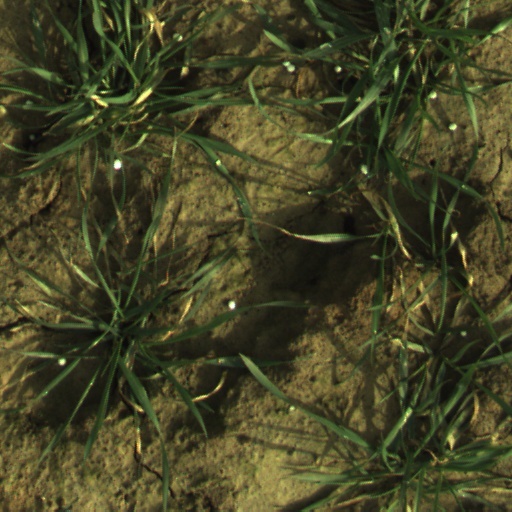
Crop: wheat